Ivory carving

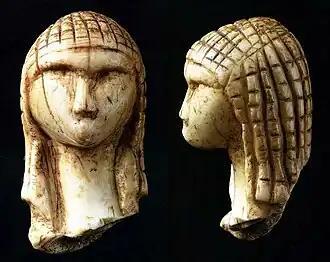
The Venus of Brassempouy, about 25,000 BP

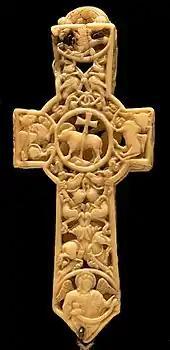
11th-century Anglo-Saxon ivory cross reliquary of walrus ivory

Ivory carving is the carving of ivory, that is to say animal tooth or tusk, generally by using sharp cutting tools, either mechanically or manually. Objects carved in ivory are often called "ivories".